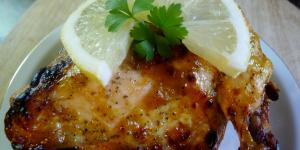
pechuga de pollo asada al limon